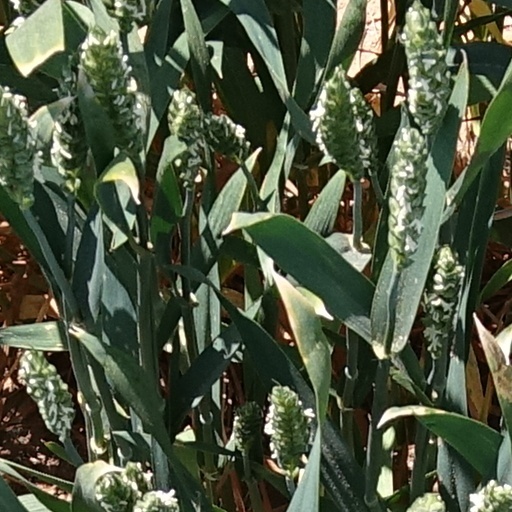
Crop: wheat